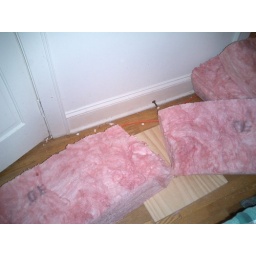
This is the insulation I added above the bedroom in a small cape house